7 South African Infantry Division

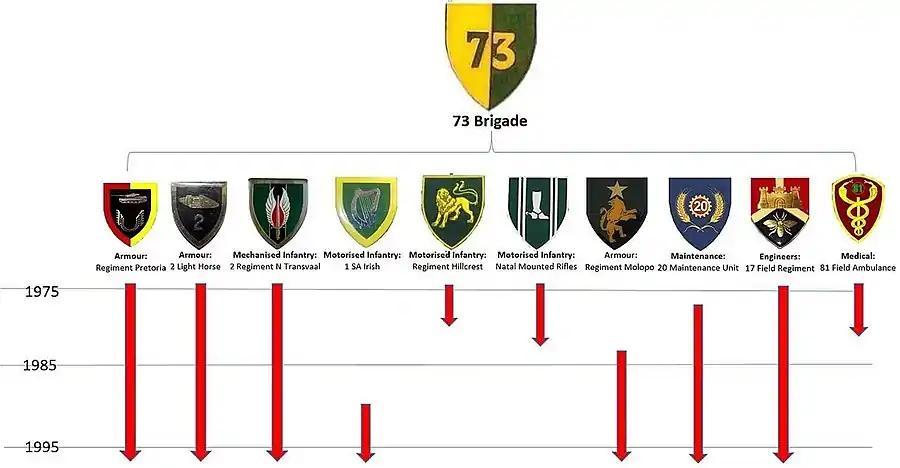
SADF 7 Division 73 Brigade associated units over time

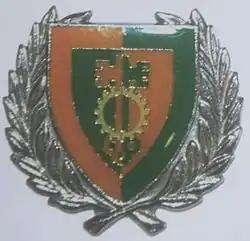
SADF 7th Division Mobilisation Centre

7 Division's major training exercises were held at Lohatla Army Battle School in the Northern Cape, called Quick Silver and Thunder Chariot, one of the most notable was the Thunder Chariot of 1984: